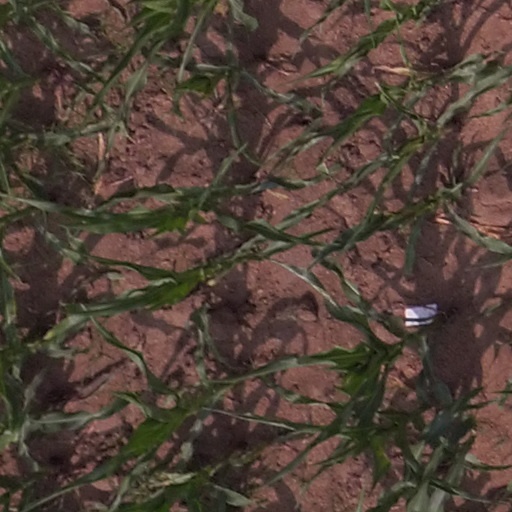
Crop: maize; corn